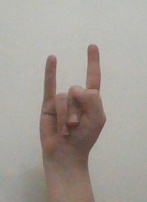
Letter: la